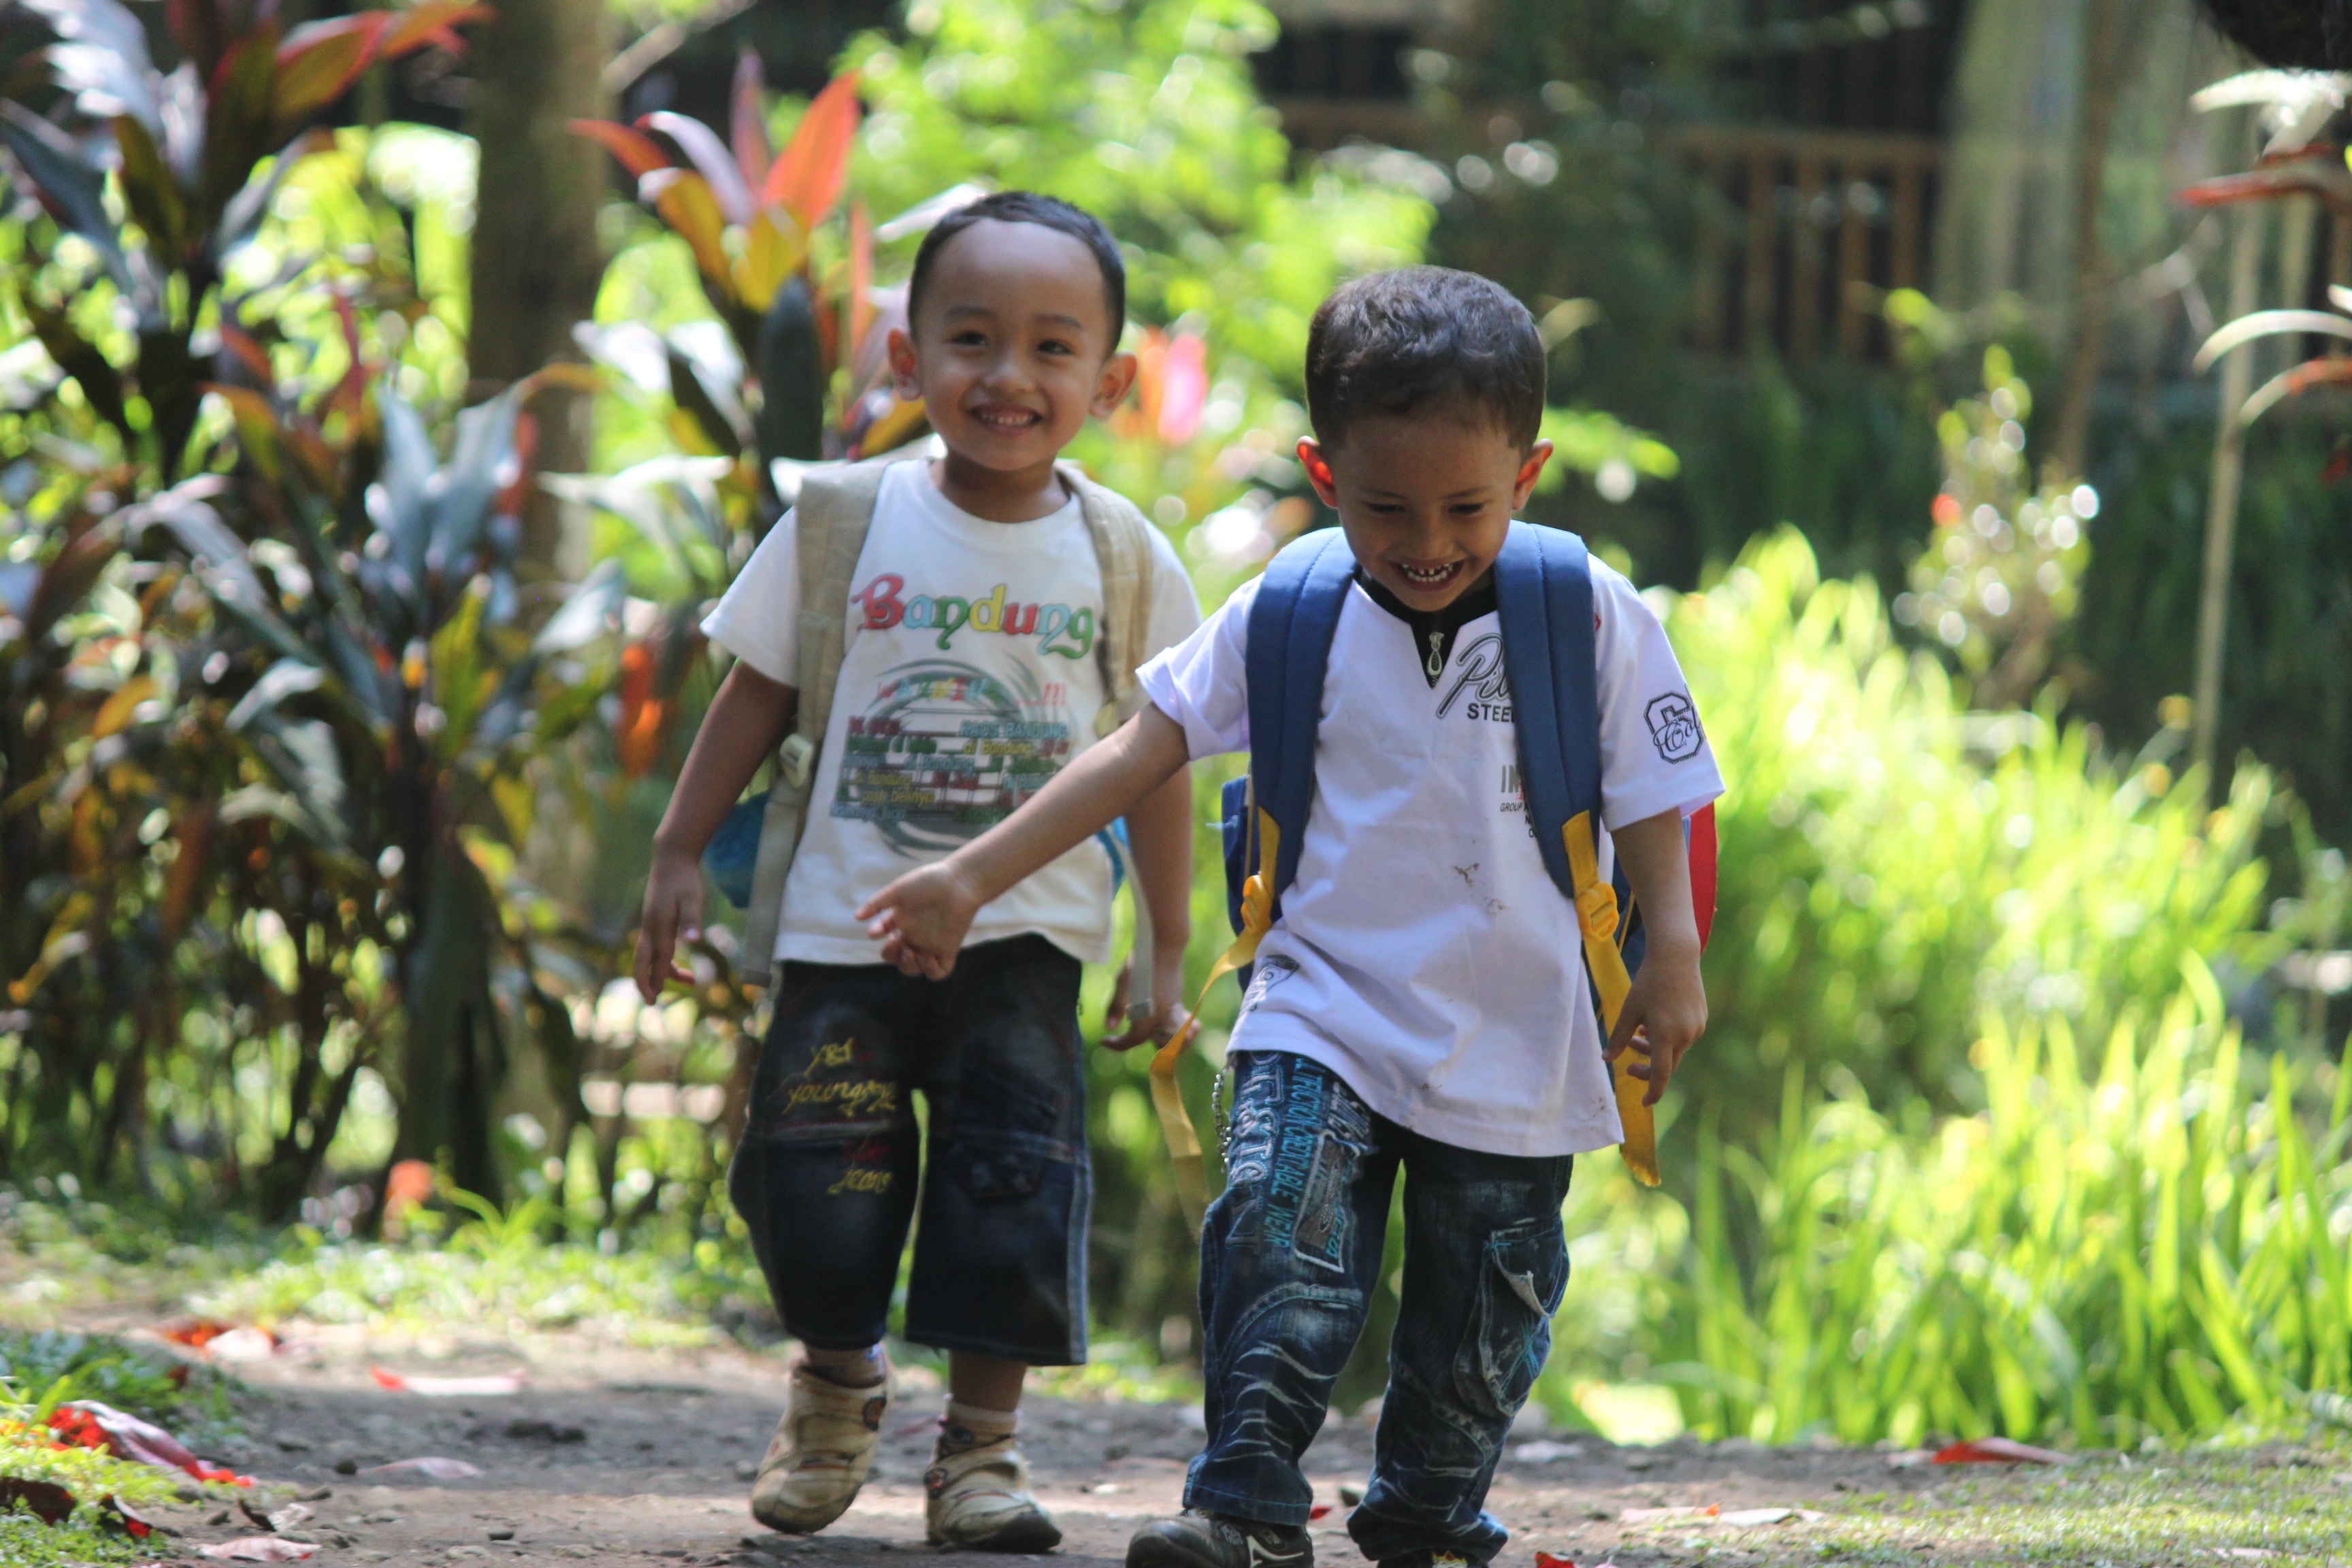
nature, person, people, play, running, community, child, toys, joy, indonesian